Verse of tabligh

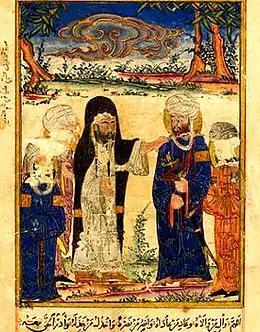
"The Investiture of Ali at Ghadir Khumm" in a fourteenth-century Ilkhanid copy of "Chronology of Ancient Nations," illustrated by Ibn al-Kutbi

Shortly before he died in 632 CE, the Islamic prophet Muhammad performed the Hajj ritual in Mecca, which has become known as his Farewell Pilgrimage. In his sermon in Mecca at Arafat, and also later at the Ghadir Khumm by some accounts, he alerted Muslims about his impending death. On his return trip to Medina after performing the Hajj, Muhammad called the Muslim caravan to a halt at the Ghadir Khumm.